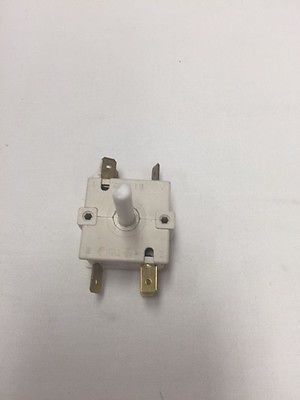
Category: toaster